Denzlingen station

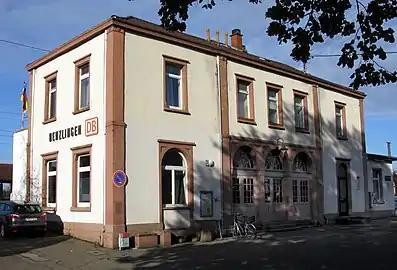
Station building from the street side

Denzlingen station is a station in Denzlingen in Baden-Württemberg, Germany. It lies on the Rhine Valley Railway at the junction with the Elz Valley Railway ("Elztalbahn"), which runs to Elzach. It is served by trains operated by Deutsche Bahn (DB) and the Breisgau S-Bahn (BSB) and has a total of four platform tracks. DB designates it as a class 4 station.